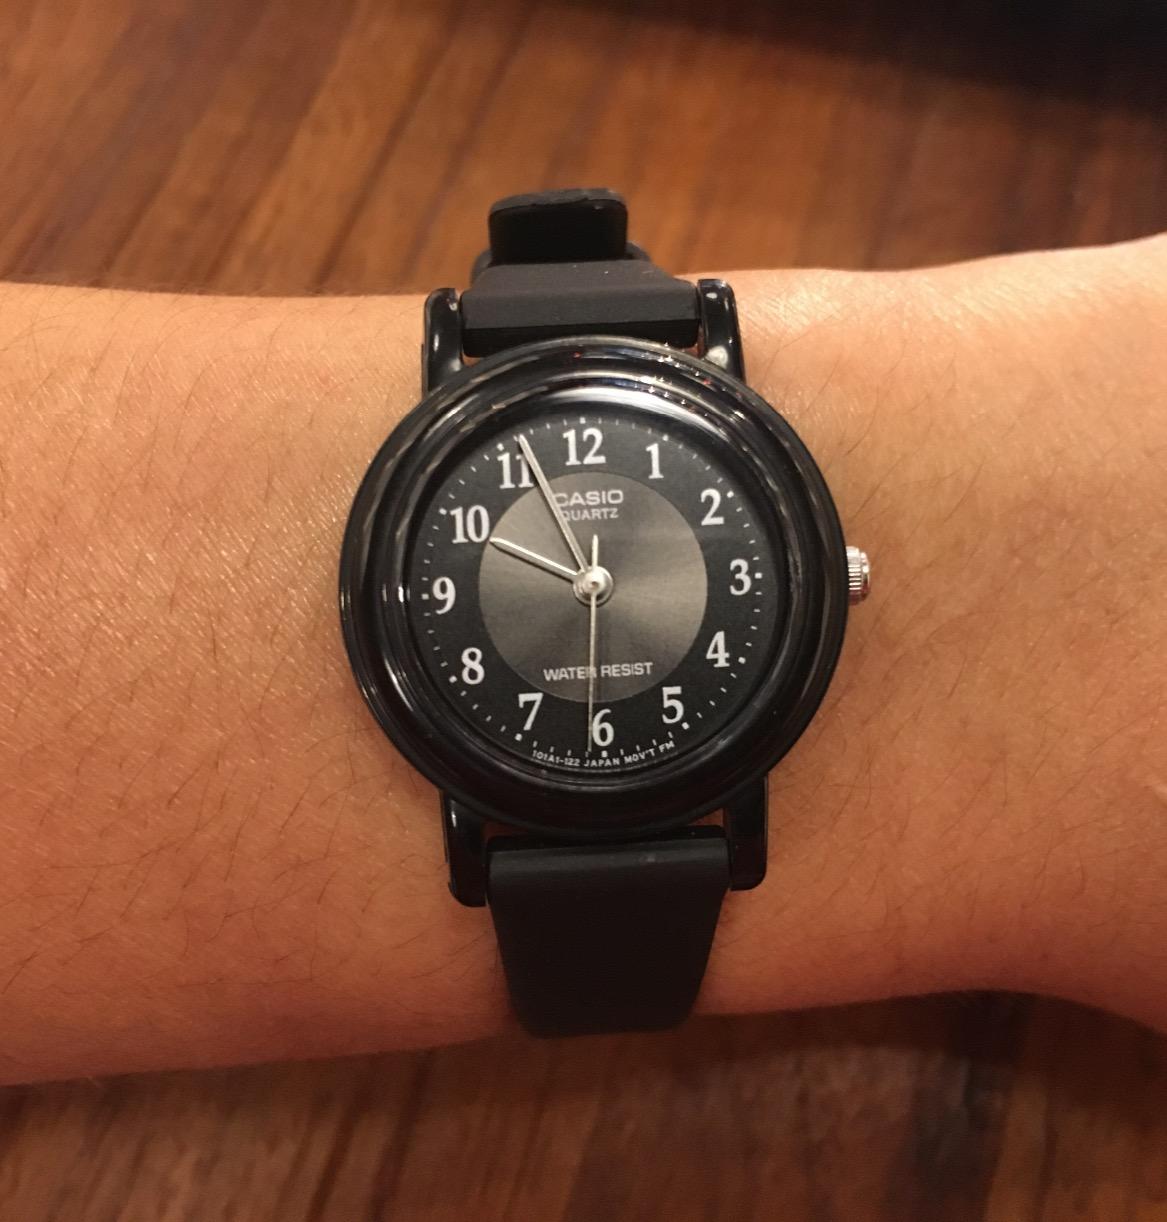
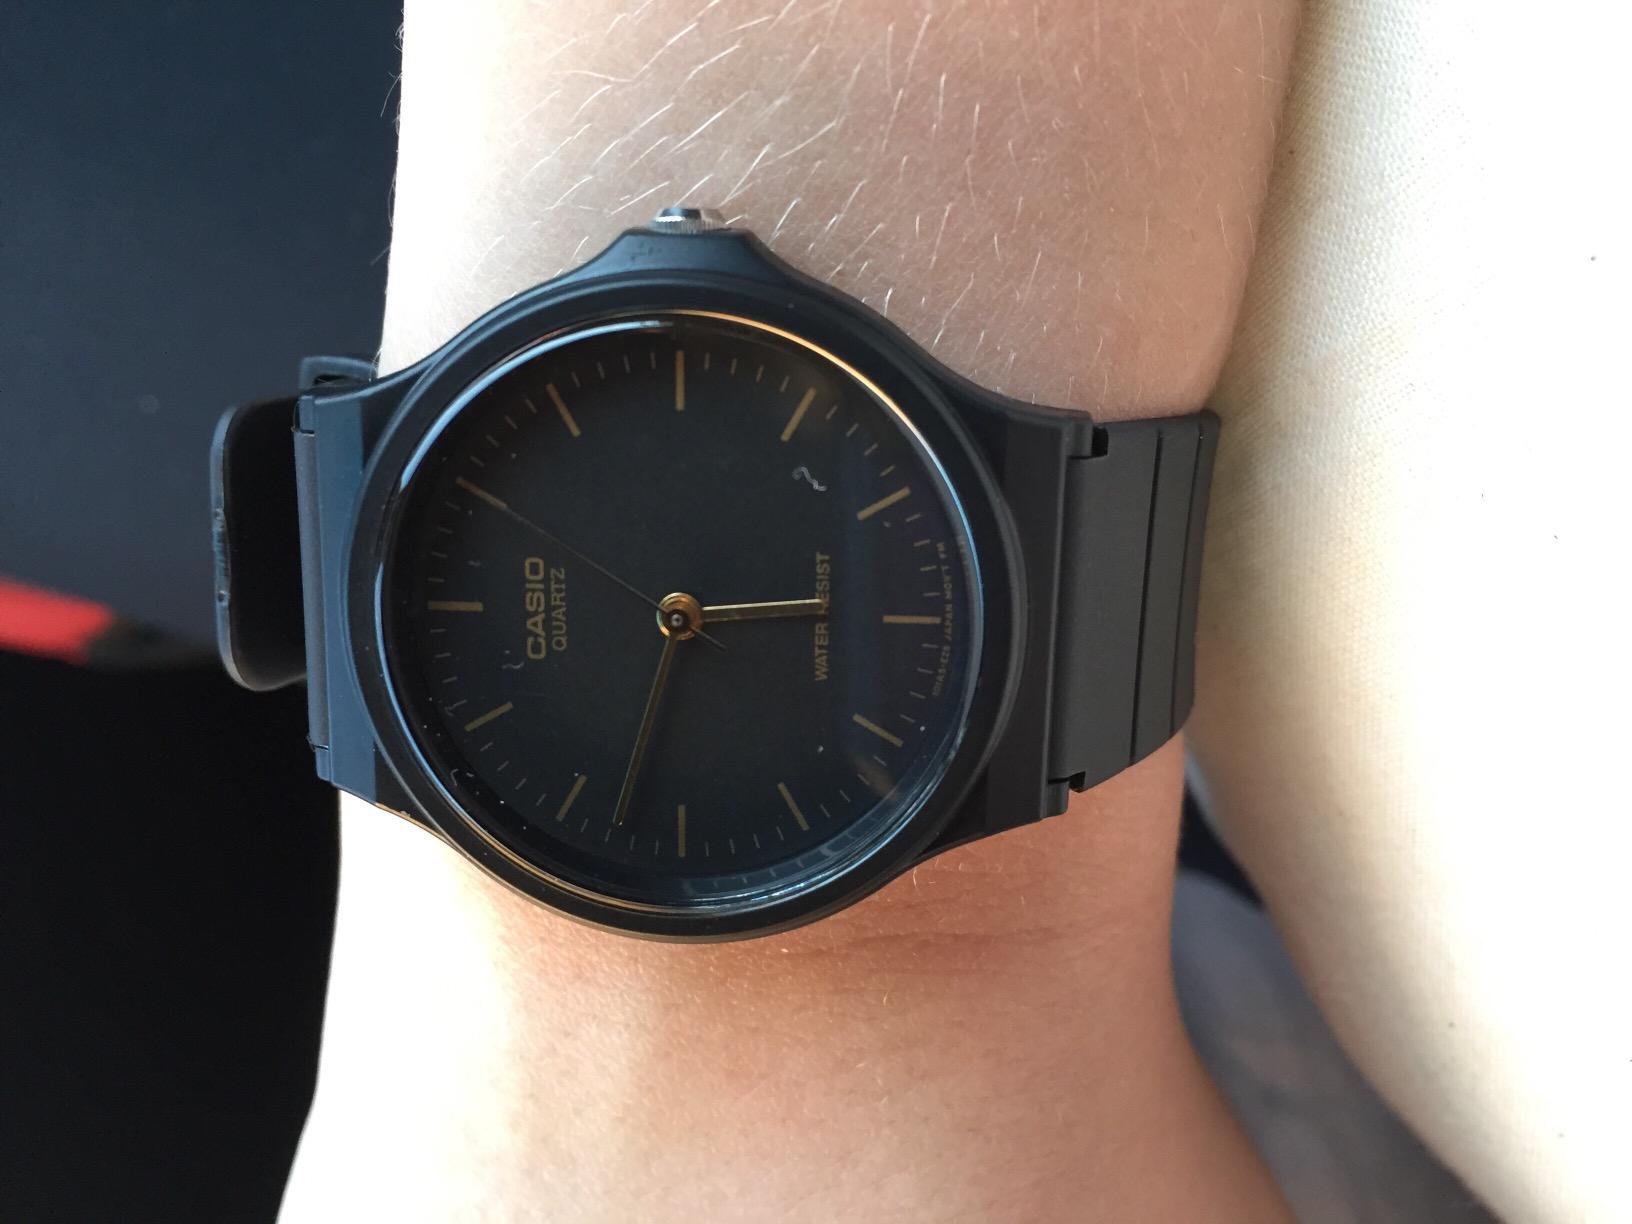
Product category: accessories_watch
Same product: no